Bingo Smith

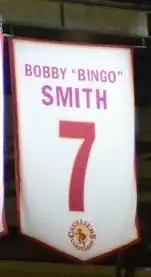
Smith's Jersey Hanging At Rocket Mortgage Field House

Smith was inducted into the University of Tulsa Athletics Hall of Fame in 1984. His number 7 has been retired by the Cleveland Cavaliers.